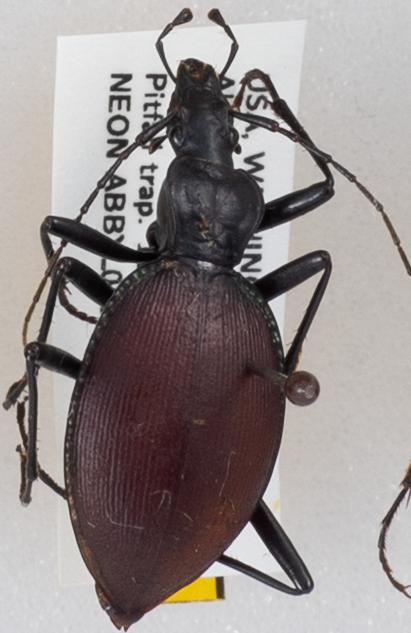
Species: Scaphinotus angusticollis
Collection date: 2019-06-11
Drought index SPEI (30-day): -0.572
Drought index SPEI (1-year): -2.09
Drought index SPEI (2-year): -2.09